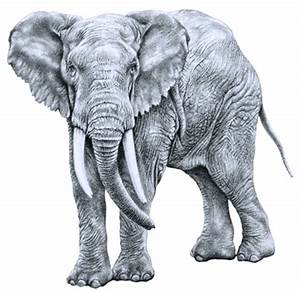
Label: elefante